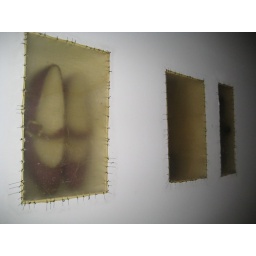
red shoes in wall